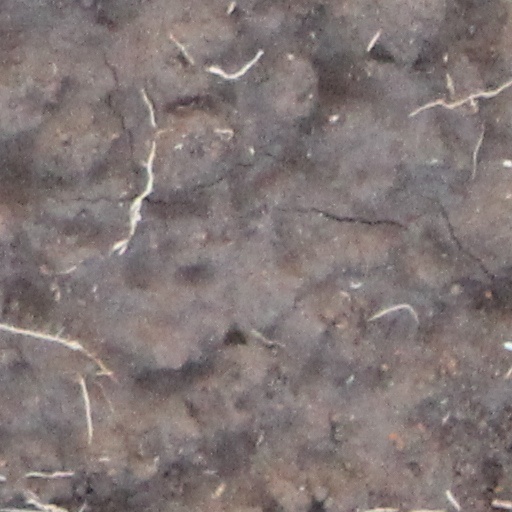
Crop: wheat